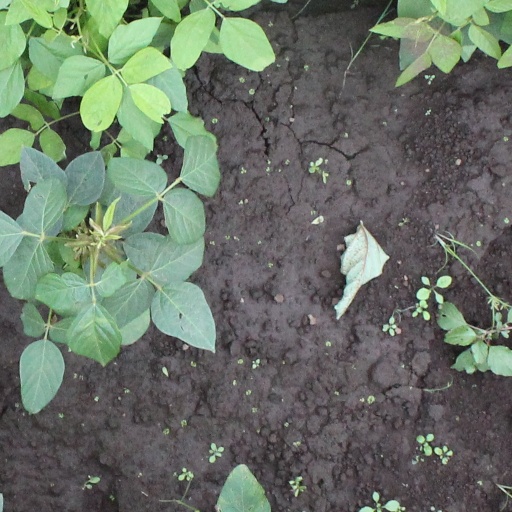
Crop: soybean